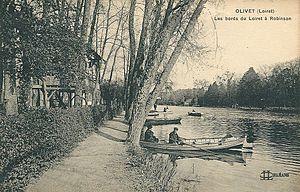
Olivet (Loiret). Vers 1920, les guinguettes sur les bords du Loiret, sur le sentier des Prés (vue vers l'amont). Les guinguettes s'appelaient «
Olivet est une commune française située dans le département du Loiret, en région Centre-Val de Loire.